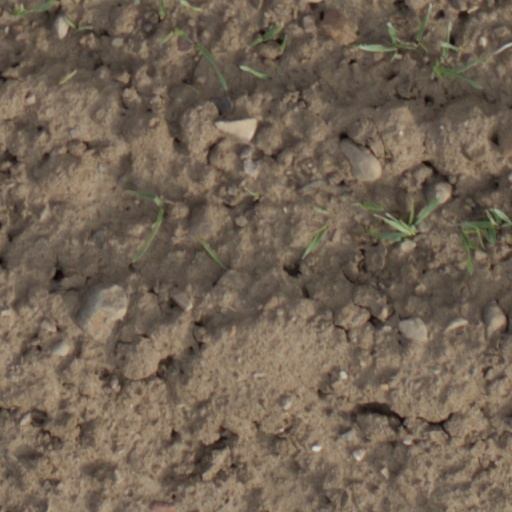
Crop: wheat